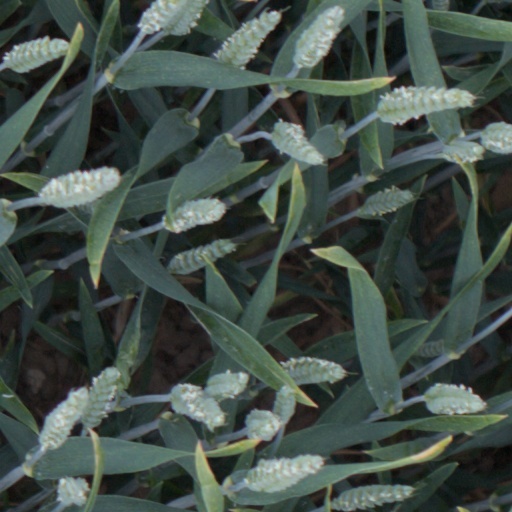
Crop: wheat